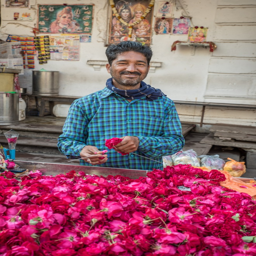
this man was selling roses .